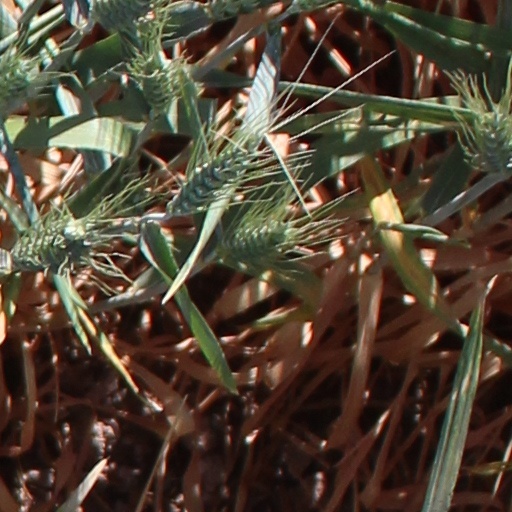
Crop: wheat